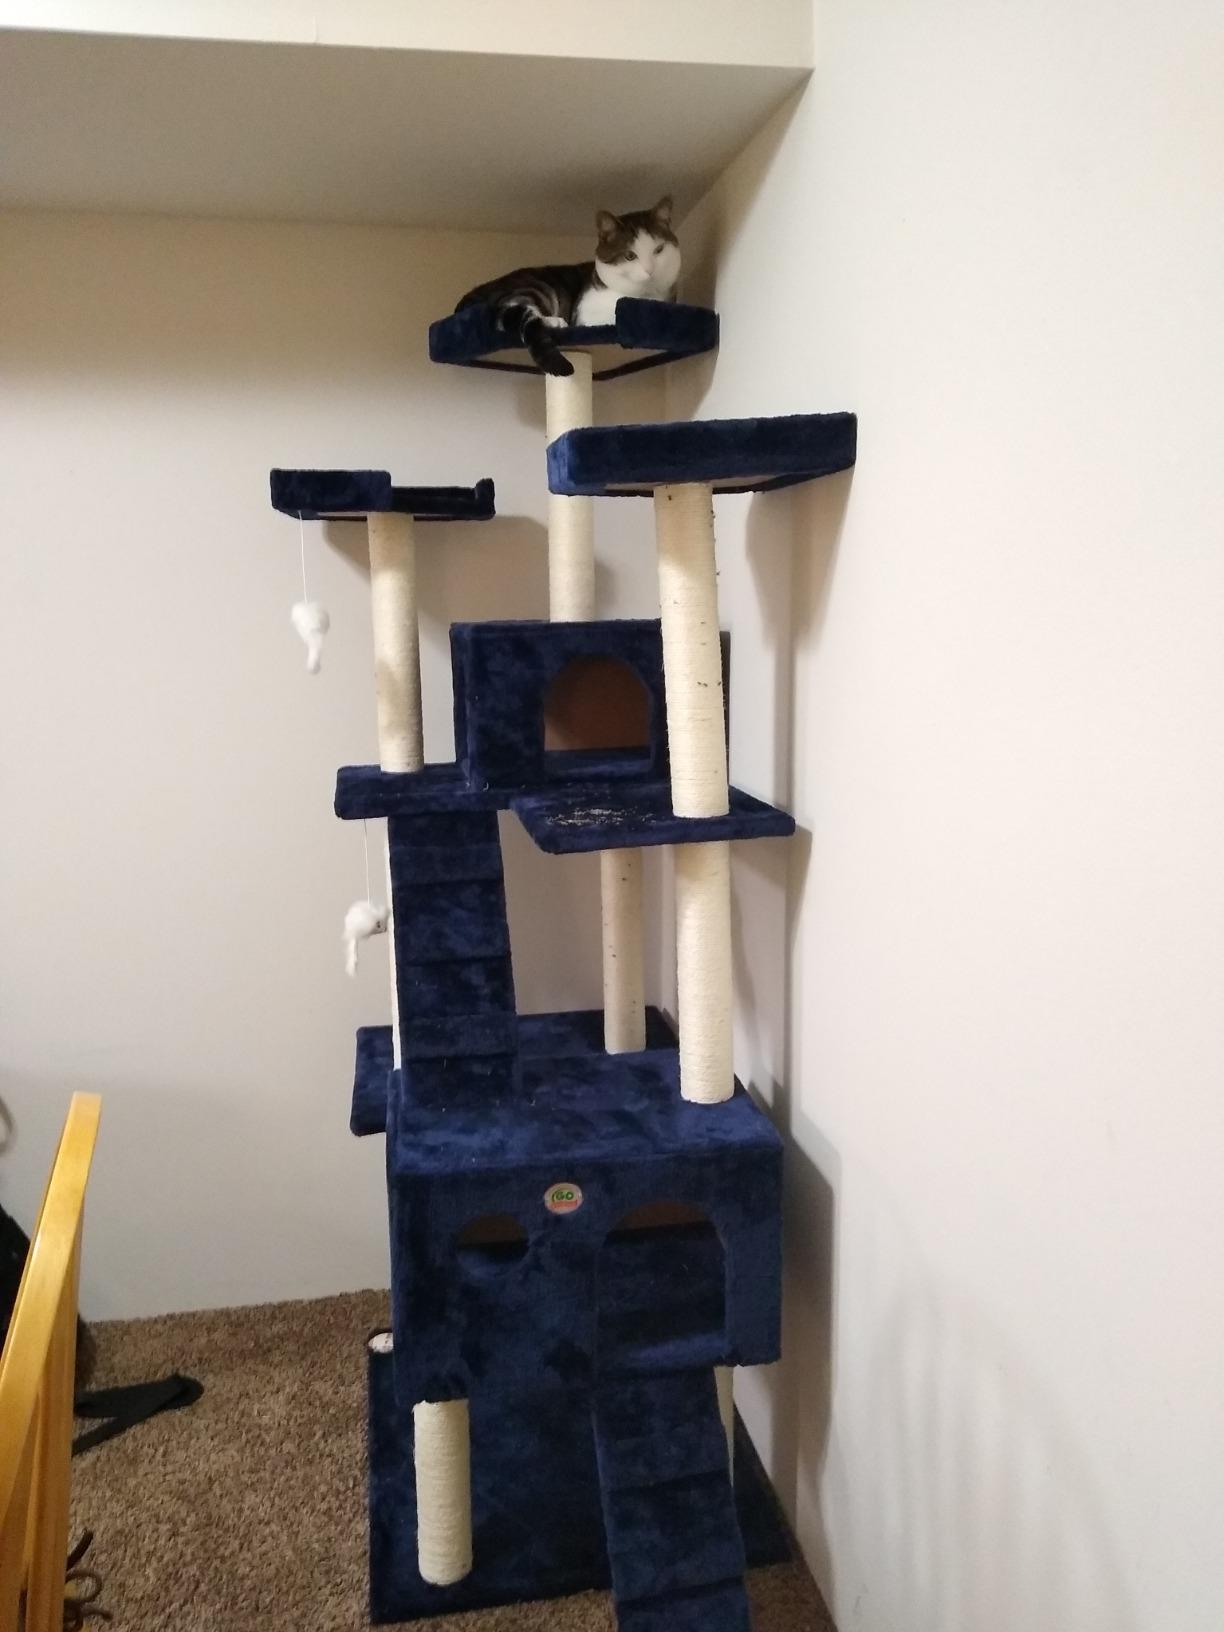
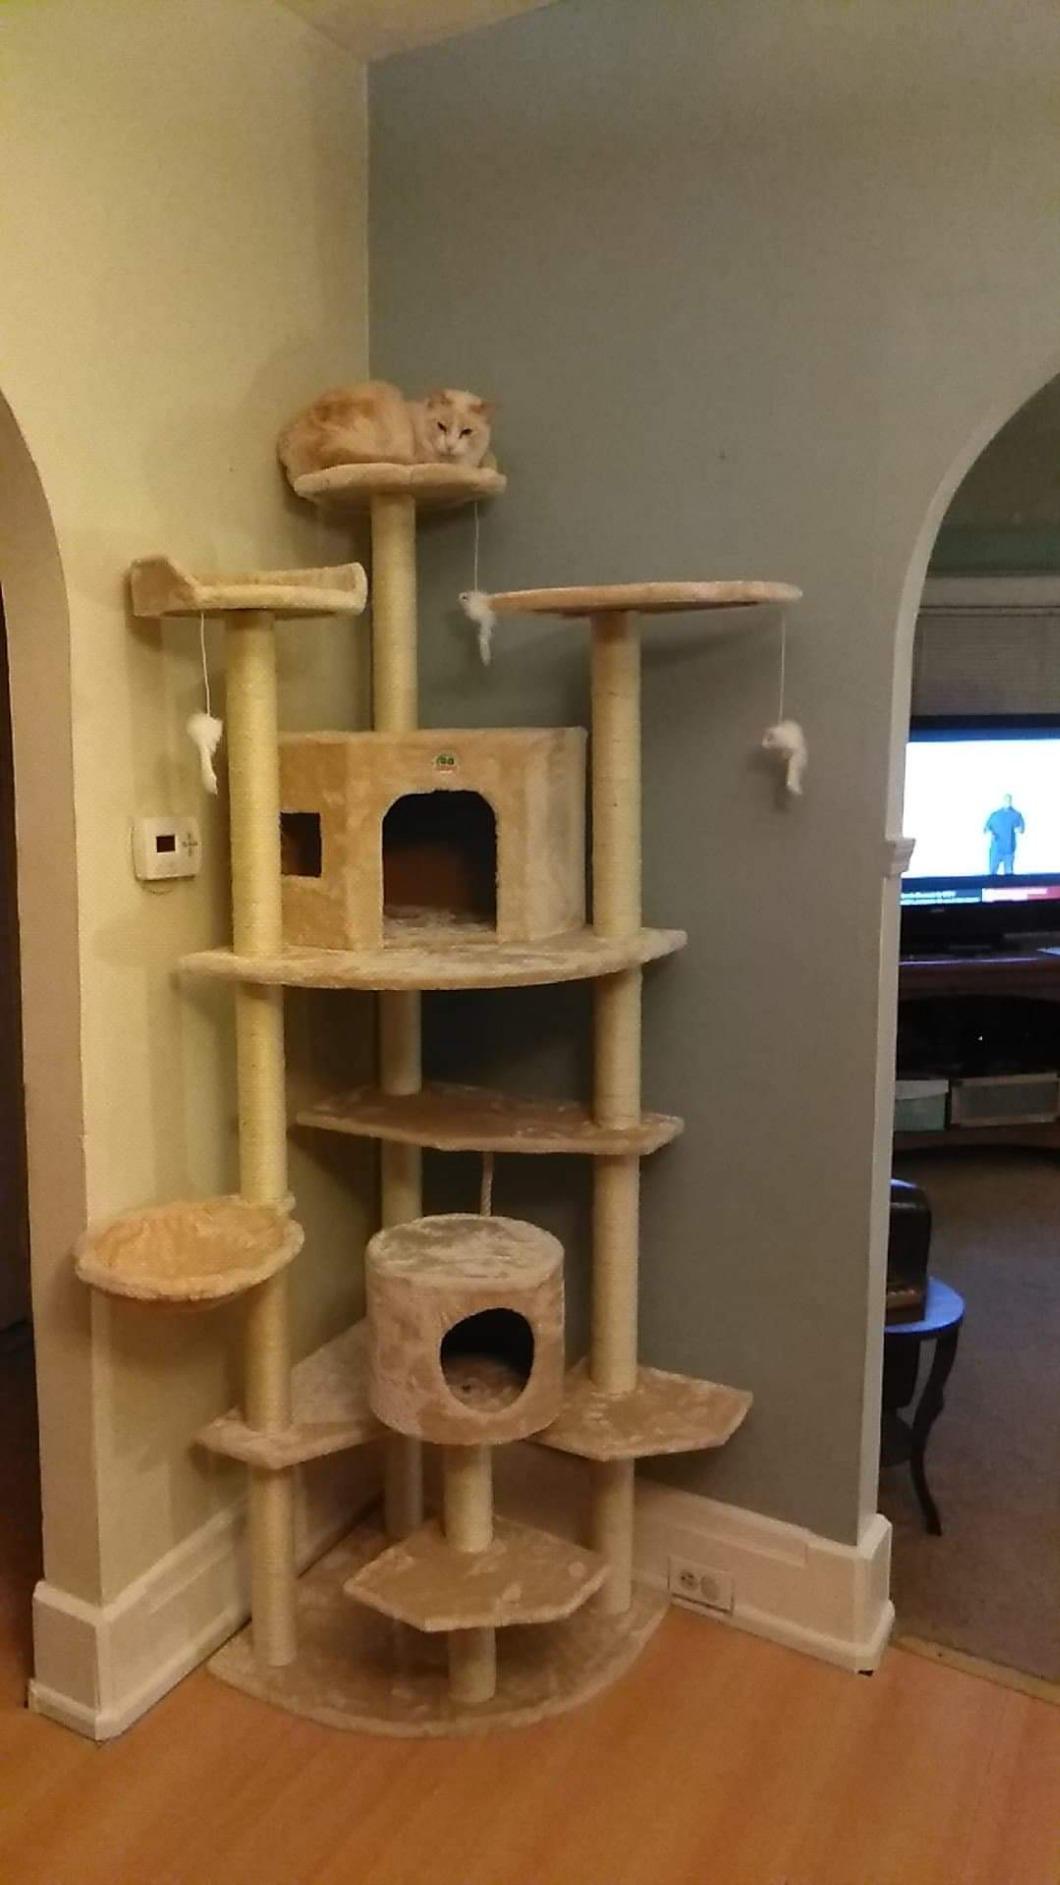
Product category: items_cat tree
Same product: no